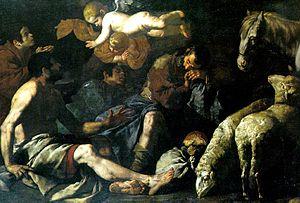
Le Maître de l'Annonce aux bergers est un peintre baroque italien actif durant environ 20 ans à Naples, entre 1630 et 1650, et fervent représentant du vigoureux courant naturaliste napolitain. Il demeure, encore actuellement, plongé dans l'anonymat.